St Mary Star of the Sea, West Melbourne

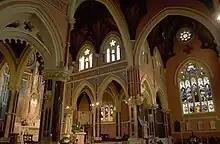
Chancel arch

The Depression of the 1890s had restricted the original building budget. Much of the Victorian sandstone and New Zealand limestone used was low-grade, and this severely deteriorated over the next century. The delicate blue and gold stencilling and marble rose colours of the church interior also deteriorated over time, so in the late 1950s, these extraordinary colour schemes were painted over.